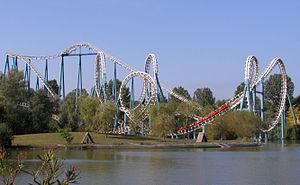
L'attraction Goudurix du Parc Astérix, le plus grand grand huit d'Europe
Goudurix est un parcours de montagnes russes en métal du Parc Astérix à Plailly dans l'Oise. Ouvertes le 30 avril 1989, elles sont construites par Vekoma.
Plailly est une commune française située dans le département de l'Oise en région Hauts-de-France.
Parc Astérix ouvert au public le 30 avril.
L'Oise est un département français de la région Hauts-de-France, qui doit son nom à la rivière éponyme qui la traverse. Ses habitants sont appelés les Oisiens ou Isariens. Sa préfecture est Beauvais, qui est la plus grande ville du département.